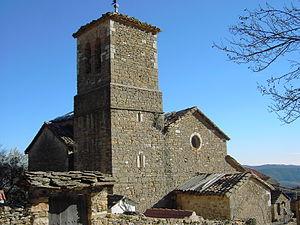
Élodie ou Alodie et sa sœur Nunilone, exécutées vers l'an 851, sont deux jeunes martyres wisigothes d'Huesca, en Aragon.